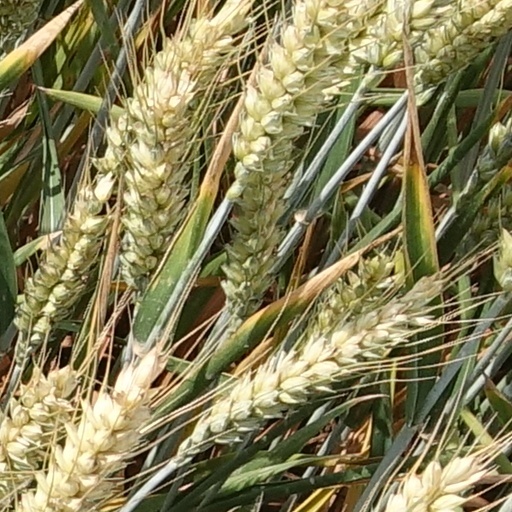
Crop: wheat